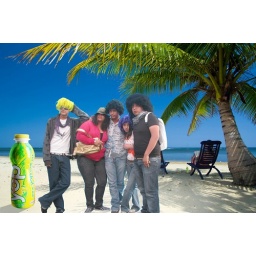
Relaxing under a palm tree on remote beach